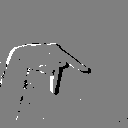
ASL letter: p